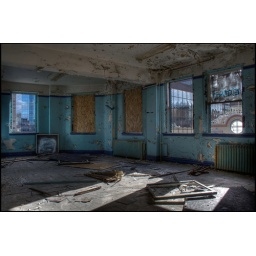
High Dynamic Range shot of a third floor office in the Lister Block, pre-restoration.(originally shot spring/summer 2008, re-up dec. 2009)